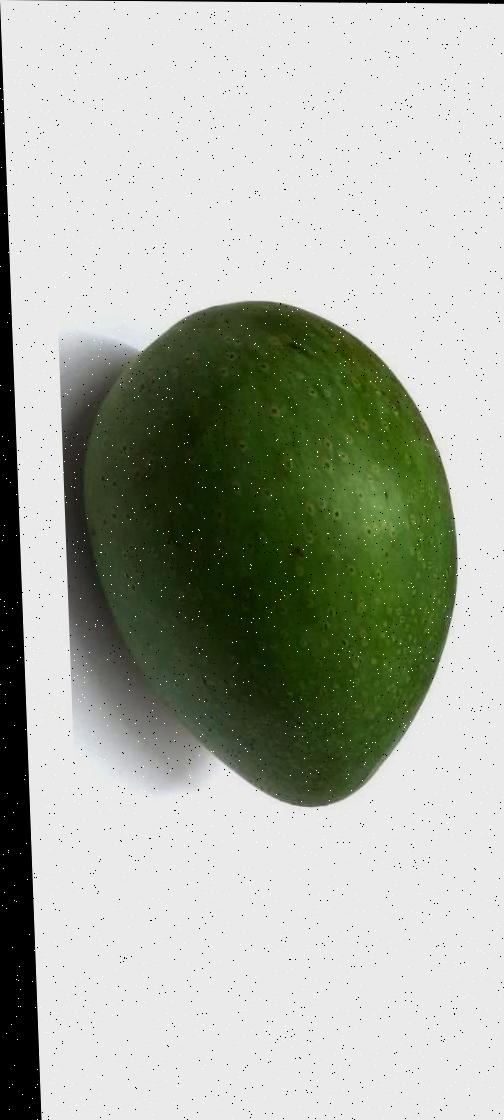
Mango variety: Ashshina Zhinuk